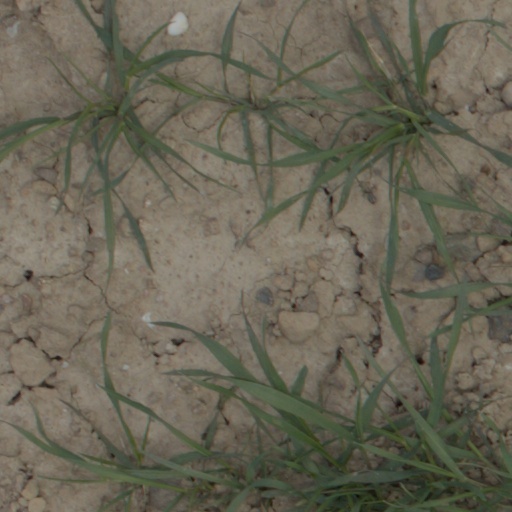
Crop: wheat